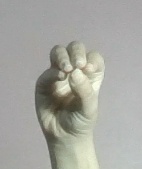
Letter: ha